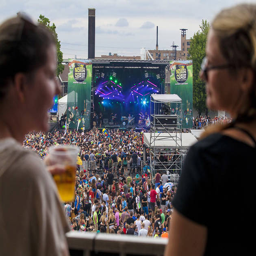
festival saturday : faces in the crowd